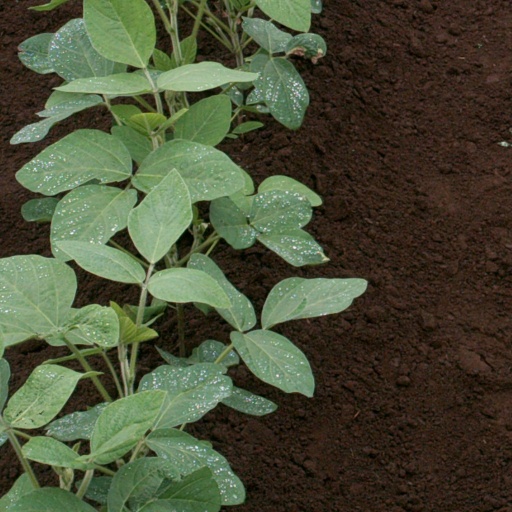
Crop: soybean